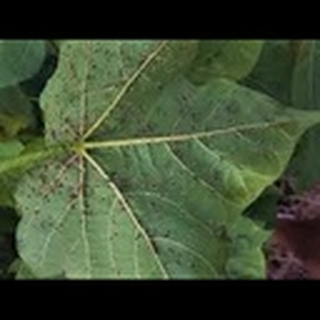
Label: cotton_aphids